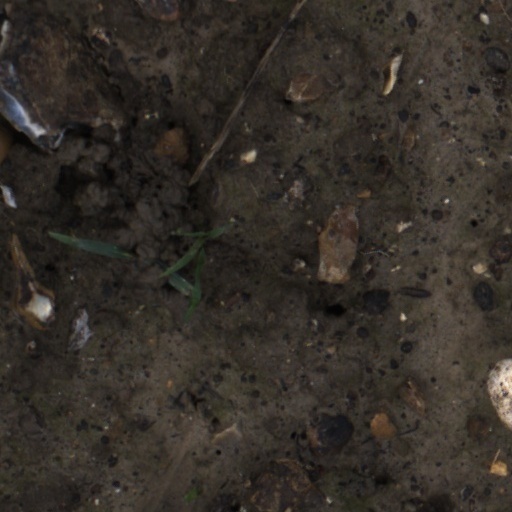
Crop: wheat